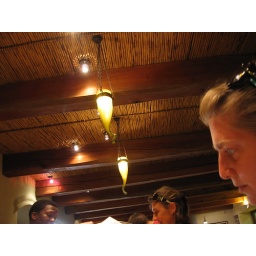
The lamps above the tasting bar at Fairview are shaped from wine bottles.